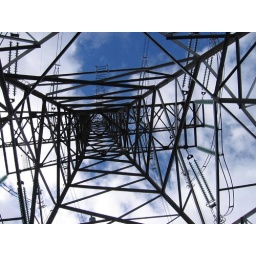
This is standing underneath a hydro tower looking up. Could of been centered better for effect.